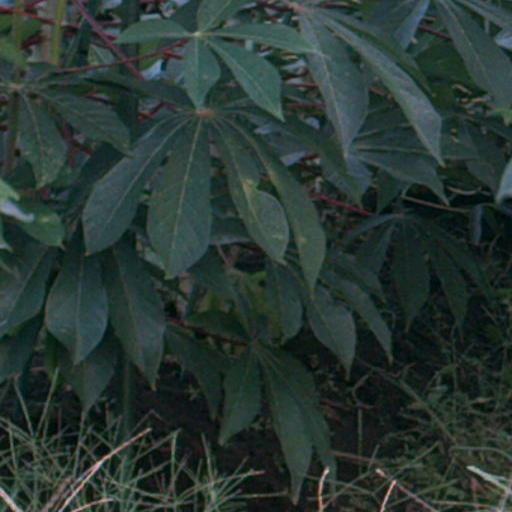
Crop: cassava